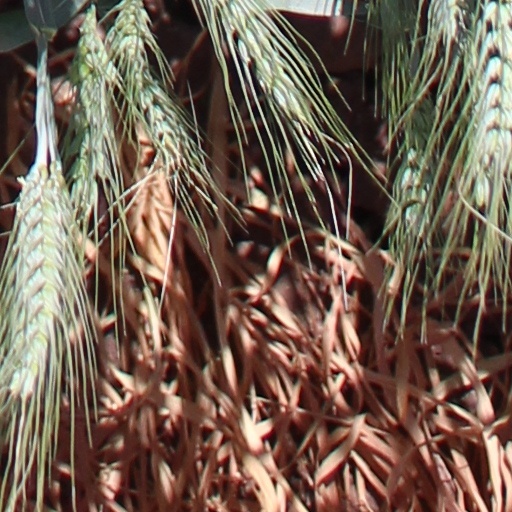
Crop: wheat